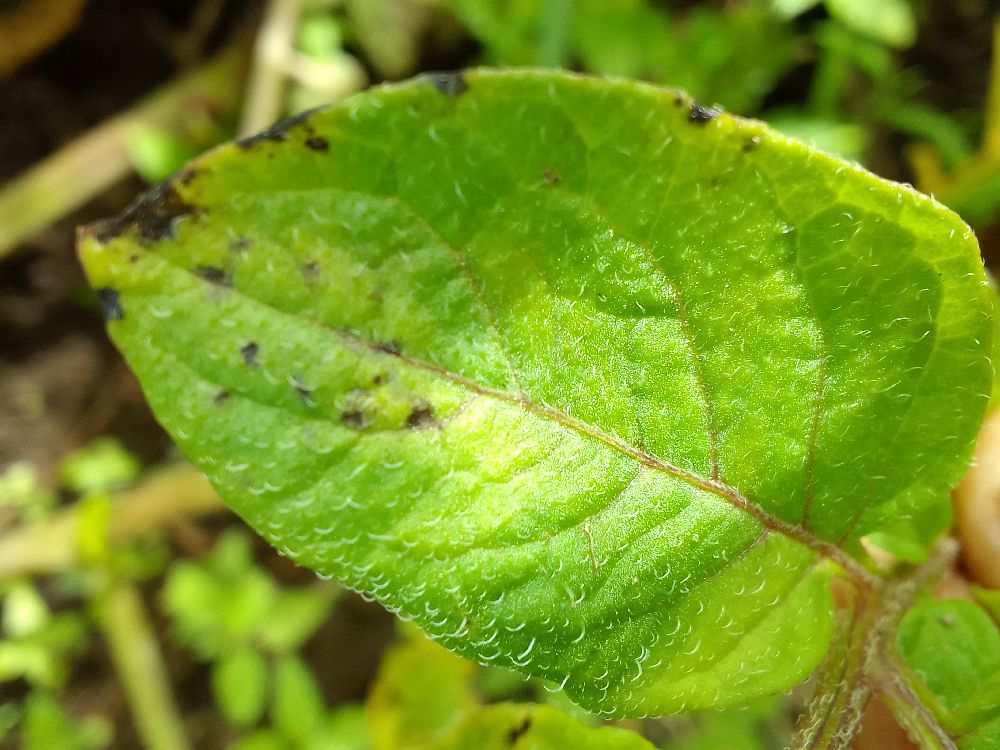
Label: Early blight